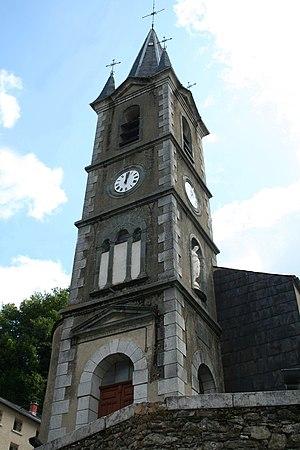
Viane (Tarn) - clocher de l'église Notre-Dame.
Viane est une commune française située dans le département du Tarn, en région Occitanie.